Hamstead railway station

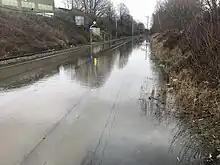
The flooded station, looking towards Birmingham, on 16 February 2020

Occasionally, such as during Storm Dennis in February 2020, the nearby River Tame overflows and floods the station.